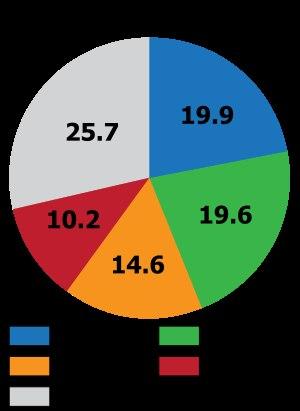
E.Leclerc est une coopérative de commerçants et une enseigne de grande distribution à prédominance alimentaire d'origine française. À partir du premier magasin ouvert par Édouard Leclerc en 1949, elle regroupe aujourd'hui des magasins indépendants de plusieurs pays européens respectant les exigences de l'organisation. L'organisation emploie environ 125 000 personnes.